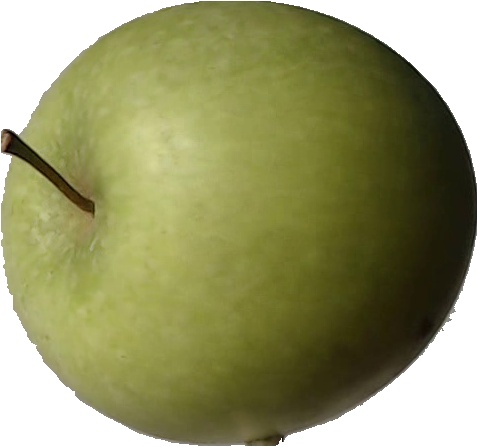
Label: apple_granny_smith_1